Cortaillod

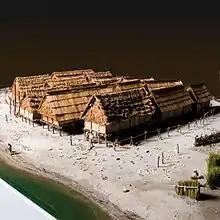
Model of the Cortaillod-Est settlement

The settlement at Cortaillod-Est was explored by divers in 1981–84. They were able to use dendrochronology to determine that the settlement was inhabited between 1010 and 955 BC. At its largest, it consisted of eight parallel rows of houses (total 22 houses), which were separated by straight-line paths. The houses were built on dry stone foundations. It was enclosed by a fence that was built in a semicircular arc and covered an area of about . Cortaillod-Plage, the extension of the village to the north-east was inhabited between 968 and 954 BC. The settlement was built on an area of approximately . The village of Cortaillod Les Esserts was surrounded by a long, three layer palisade. Cortaillod Les Esserts was inhabited between 870 and 850 BC and had an area of between . It had a road running through the center of the village with houses on both sides.